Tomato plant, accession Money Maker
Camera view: tilt-top (135 deg); turntable rotation: 210 degrees
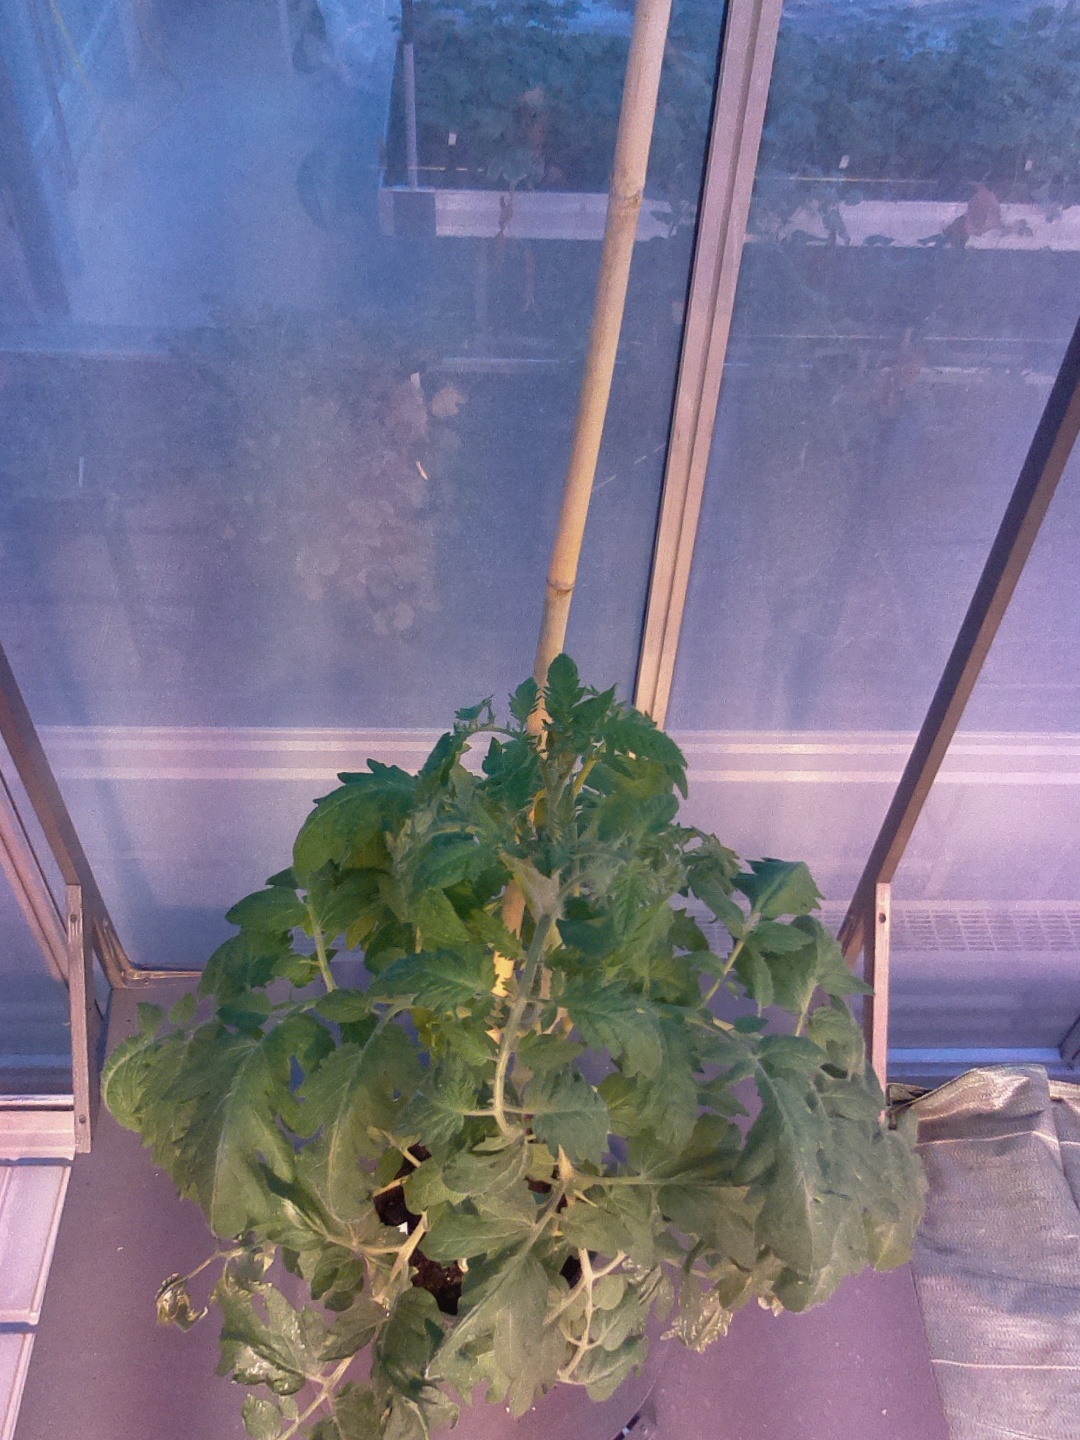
BBCH growth stage 63: 30%-40% of flowers open